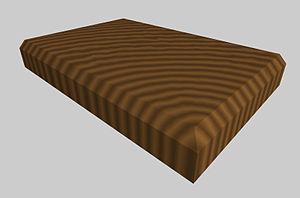
Le chanfrein est la petite surface formée par une arête abattue. Cette surface plate est souvent obtenue par limage de l'arête d'une pièce en pierre, en bois ou en métal. Généralement, le chanfrein entre deux faces à angle droit est à 45°.